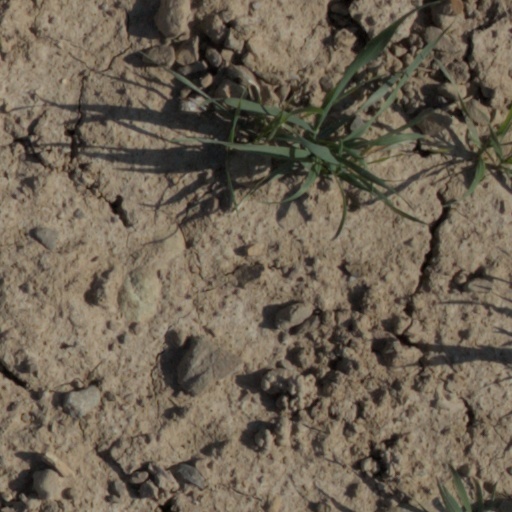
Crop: wheat